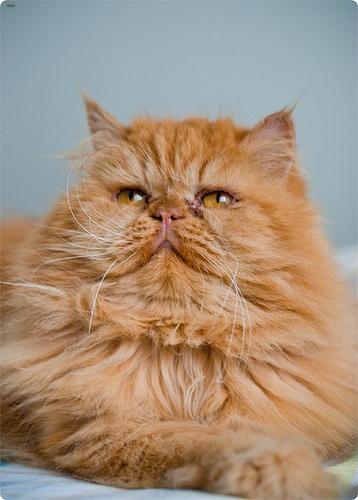
Breed: Persian